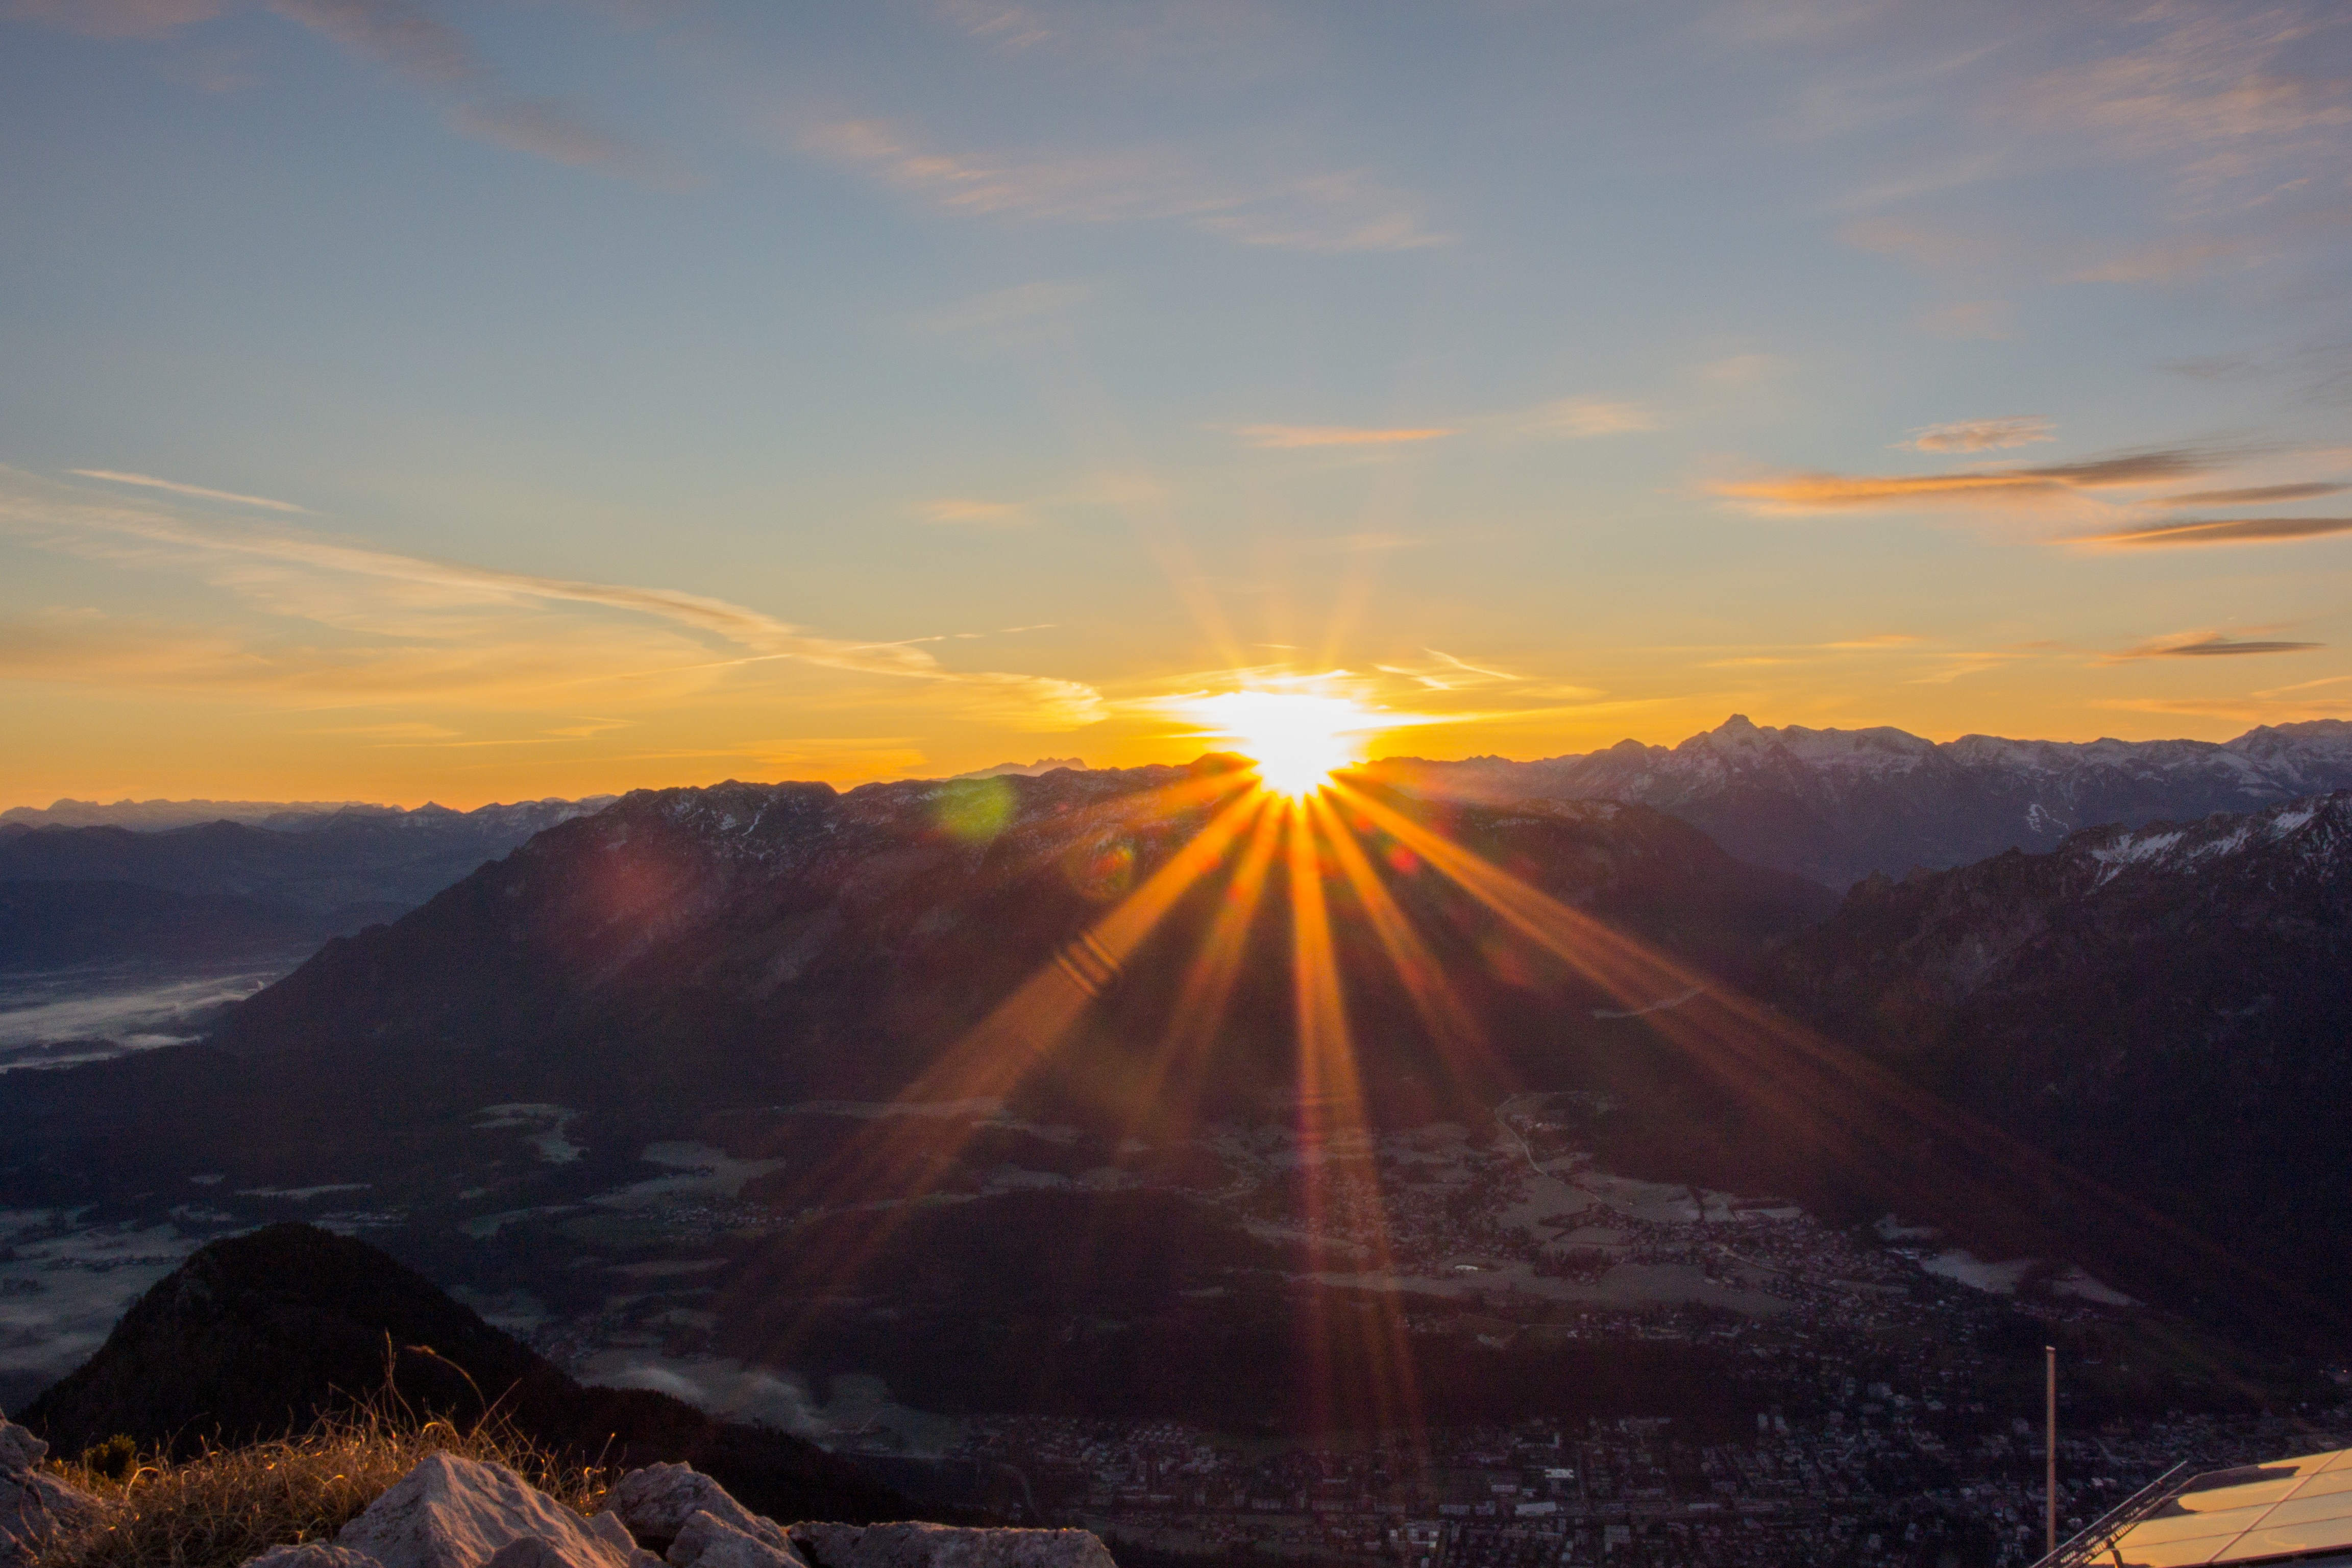
horizon, mountain, cloud, sky, sun, sunrise, sunset, sunlight, morning, hill, dawn, dusk, evening, alpine, lighting, afterglow, morgenrot, mountain peaks, mountain ranges, atmospheric phenomenon, mountainous landforms